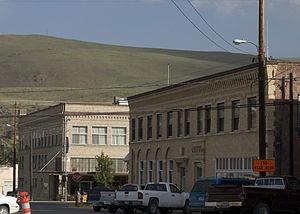
Le comté d'Okanogan est un des 39 comtés de l'État américain du Washington. Il est situé dans le nord de l'État, sur la frontière canado-américaine. Son siège est Okanogan. Selon le recensement de 2010, sa population est de 41 120 habitants.
La ville d'Okanogan est le siège du comté d'Okanogan, situé dans l'État de Washington, aux États-Unis. Une partie de la ville est située au sein de la réserve indienne de Colville.